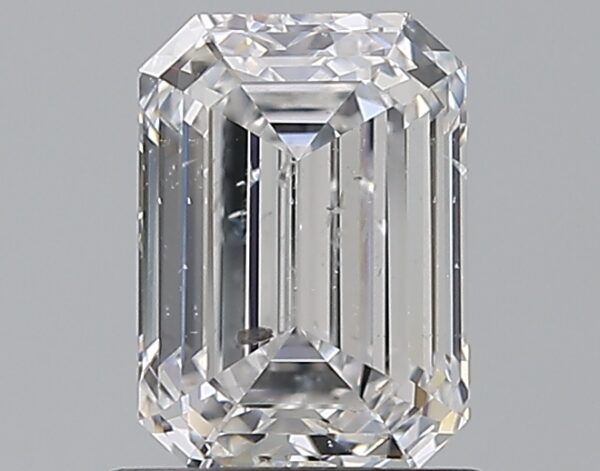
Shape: emerald
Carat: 1.3
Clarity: SI2
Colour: D
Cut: EX
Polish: EX
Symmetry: VG
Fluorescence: F
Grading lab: GIA
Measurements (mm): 7.2 x 5.17 x 3.46